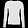
Label: Pullover